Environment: real
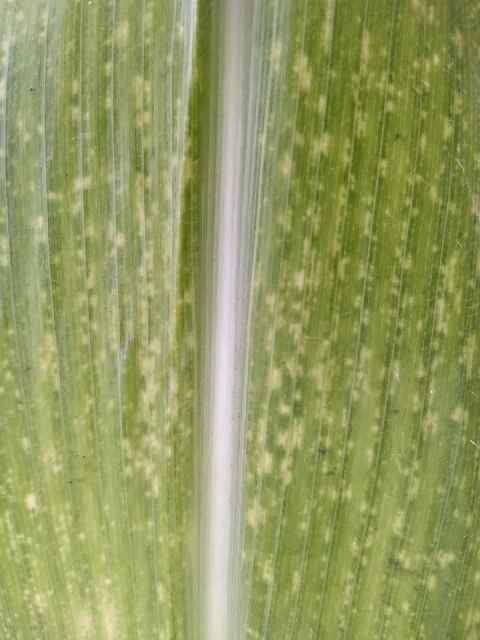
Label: lethal_necrosis